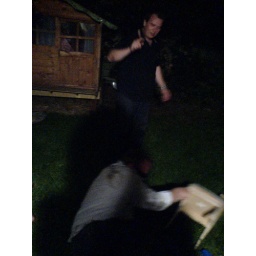
Chris, rolling around on the floor with a chair